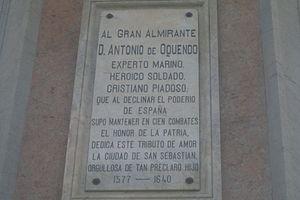
Antonio de Oquendo y Zandategui était un marin espagnol, capitaine général de l'Armada de la mer Océane. Il prit part à plus de cent combats navals, notamment à la bataille de los Abrojos en 1631, et à la bataille des Downs en 1639.